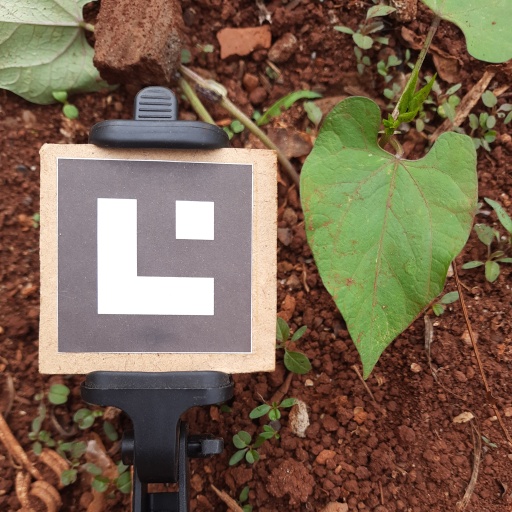
Observations: wavy surface, no eating holes, with soild dust, under shade